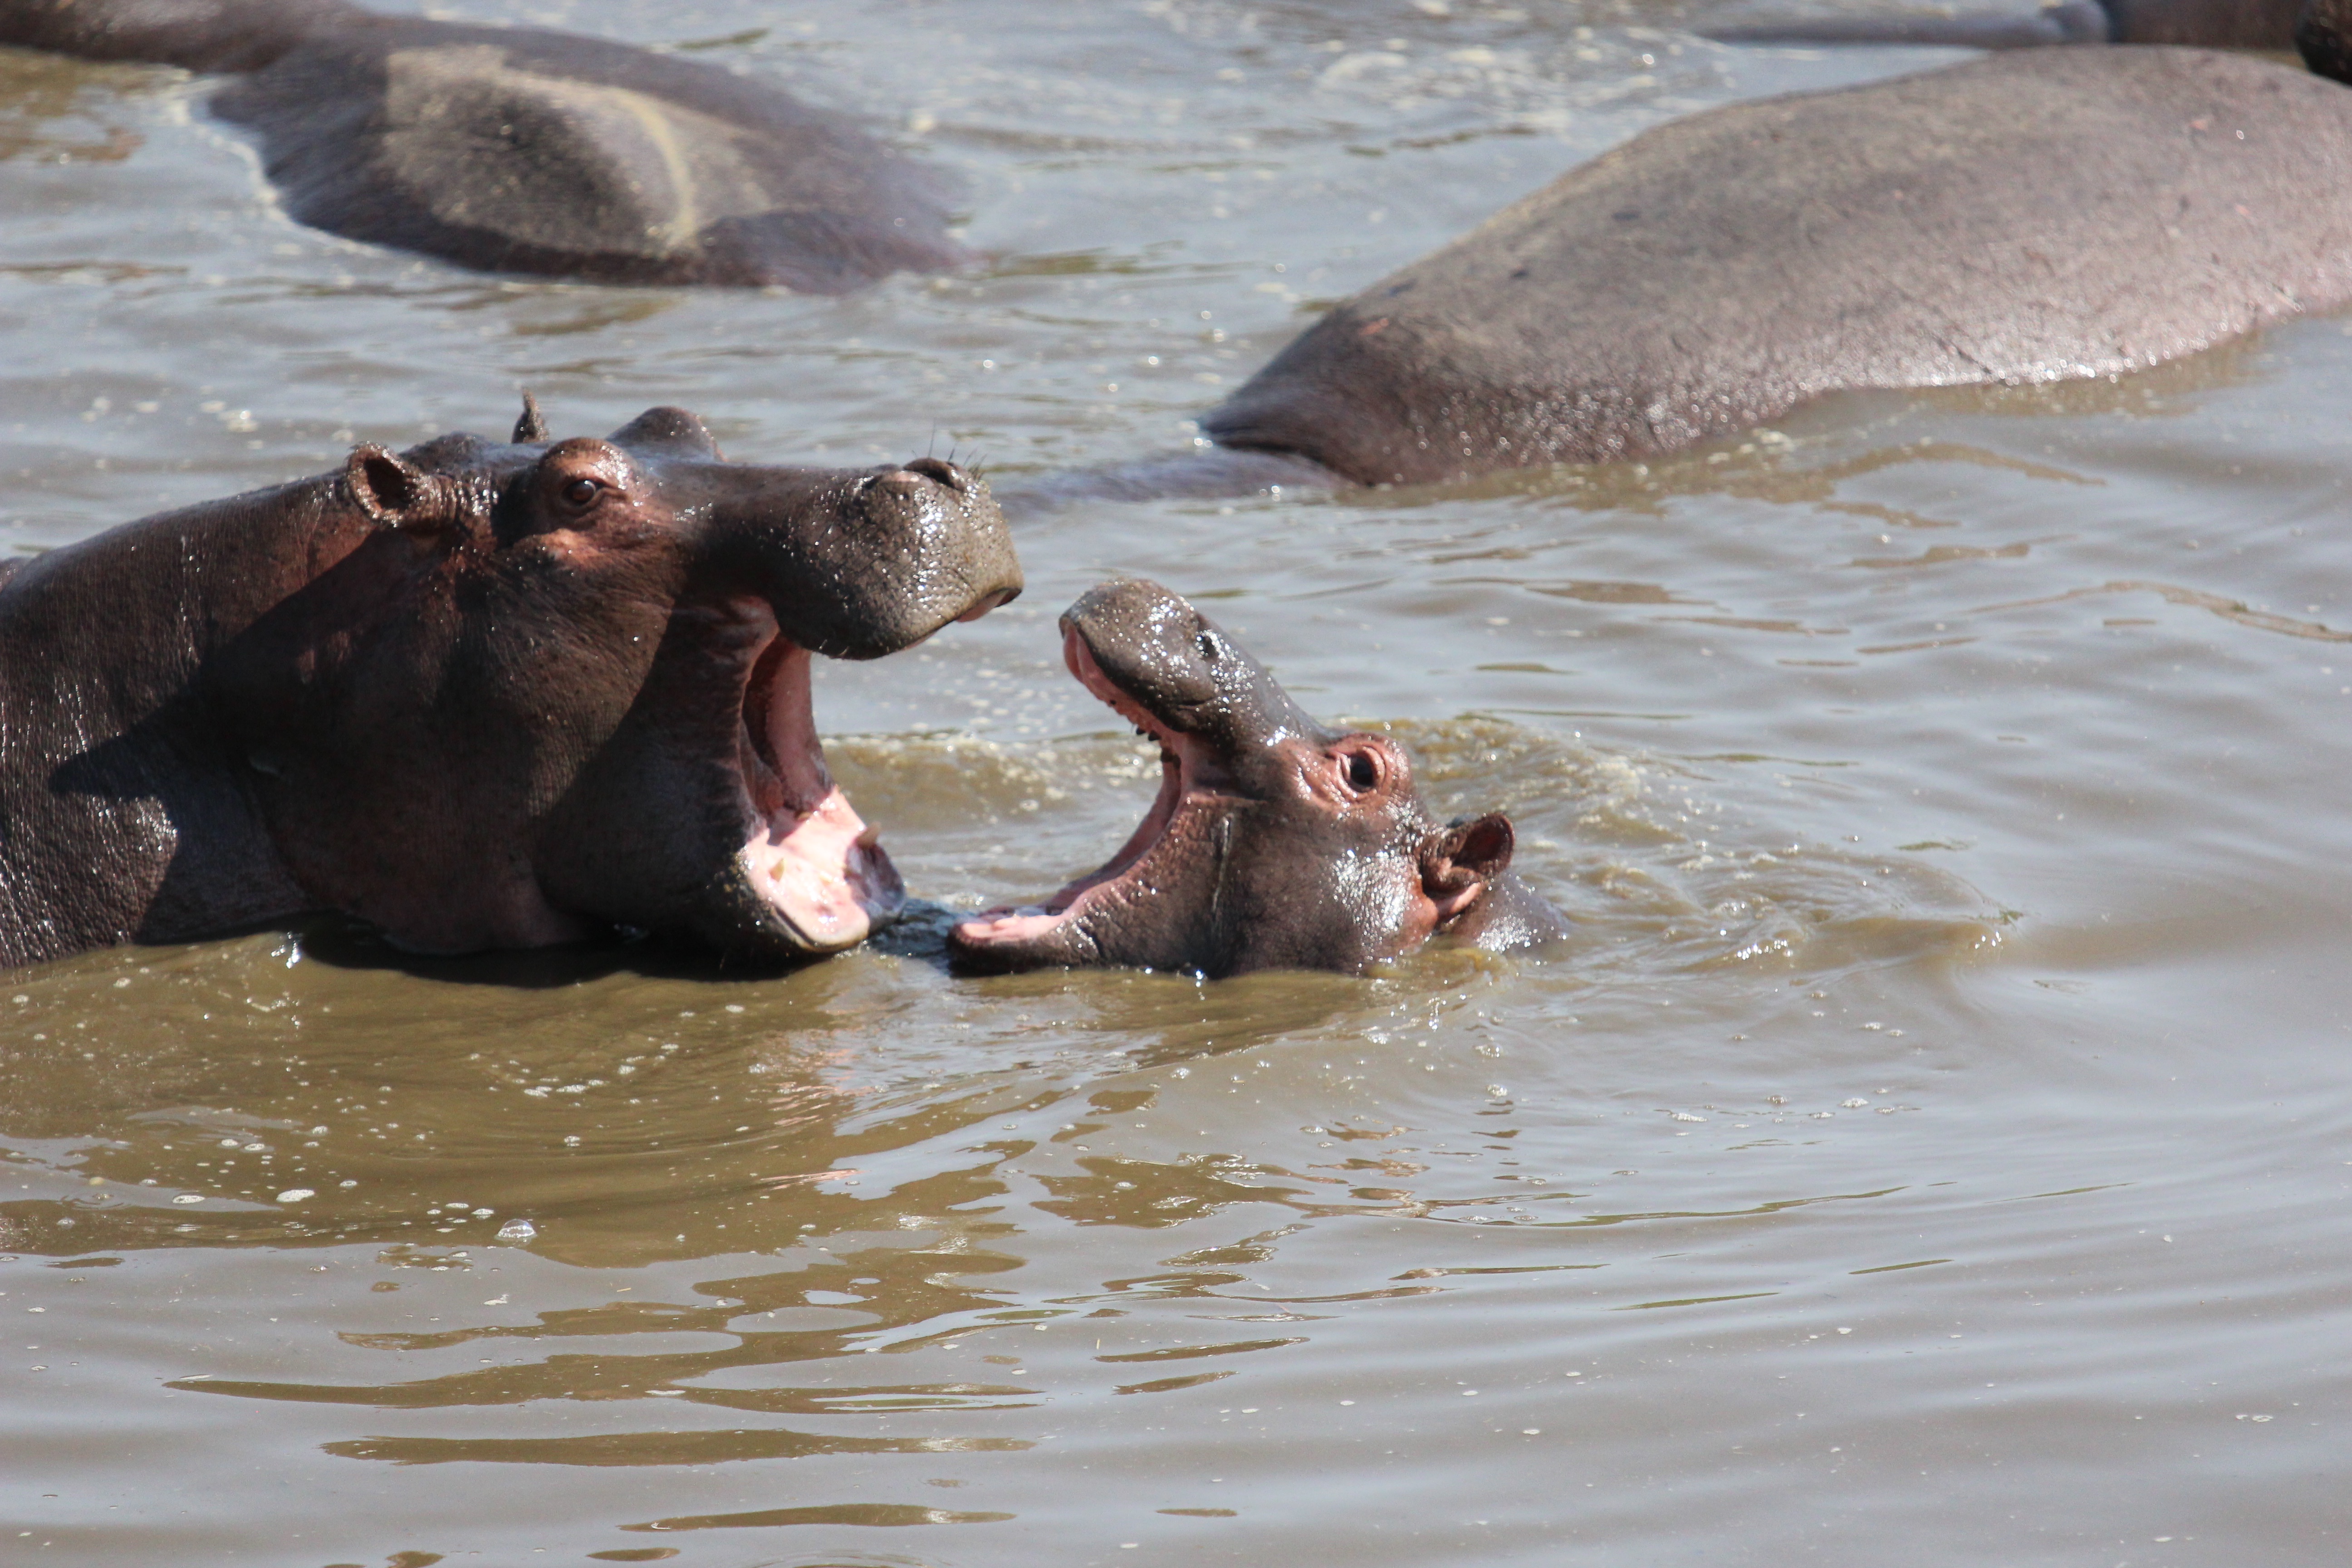
wildlife, mammal, fauna, elephant, vertebrate, hippopotamus, elephants and mammoths